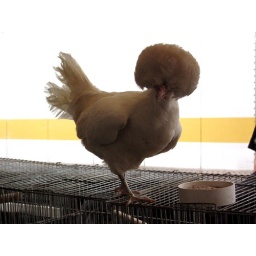
The flower and bird market in Paris.